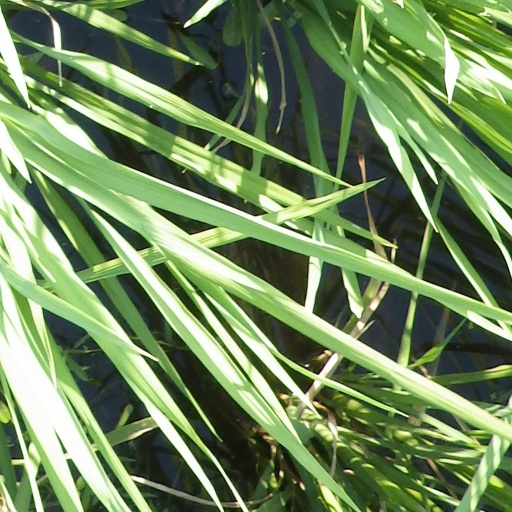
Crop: rice